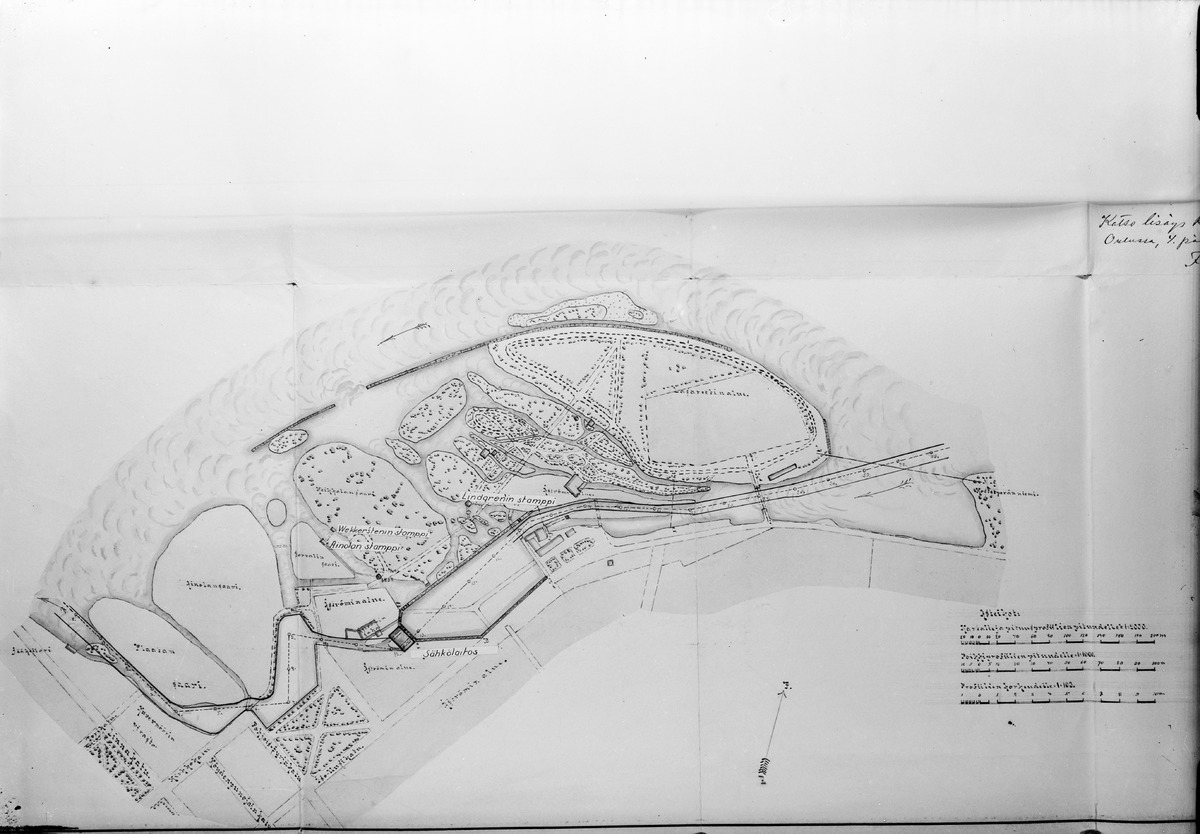
Vanha piirros Oulun kaupungin sähkölaitoksen sijoitussuunnitelmista
An old drawing of the placement plans of Oulun kaupungin sähkölaitos
sisällön kuvaus: Vanha piirros Oulun kaupungin sähkölaitoksen sijoitussuunnitelmista. Luultavasti peräisin joko 1880- tai 1890-luvulta. sisällön kuvaus: Reprokuvattu todennäköisesti 1930-luvulla. content description: An old drawing of the placement plans of Oulun kaupungin sähkölaitos (electricity works of the City of Oulu). The original drawing is probably from either the 1880's or the 1890's.
Vuosi: 1880
Paikka: Suomi, Oulu, Suomi, Pohjois-Pohjanmaa, Oulu
Aiheet: Oulun kaupungin sähkölaitos; sijoitussuunnitelmat; piirustukset; sähkö; sähkölaitokset; voimalat; suunnitelmat; drawings; electricity; power plants; electric utilities; plans